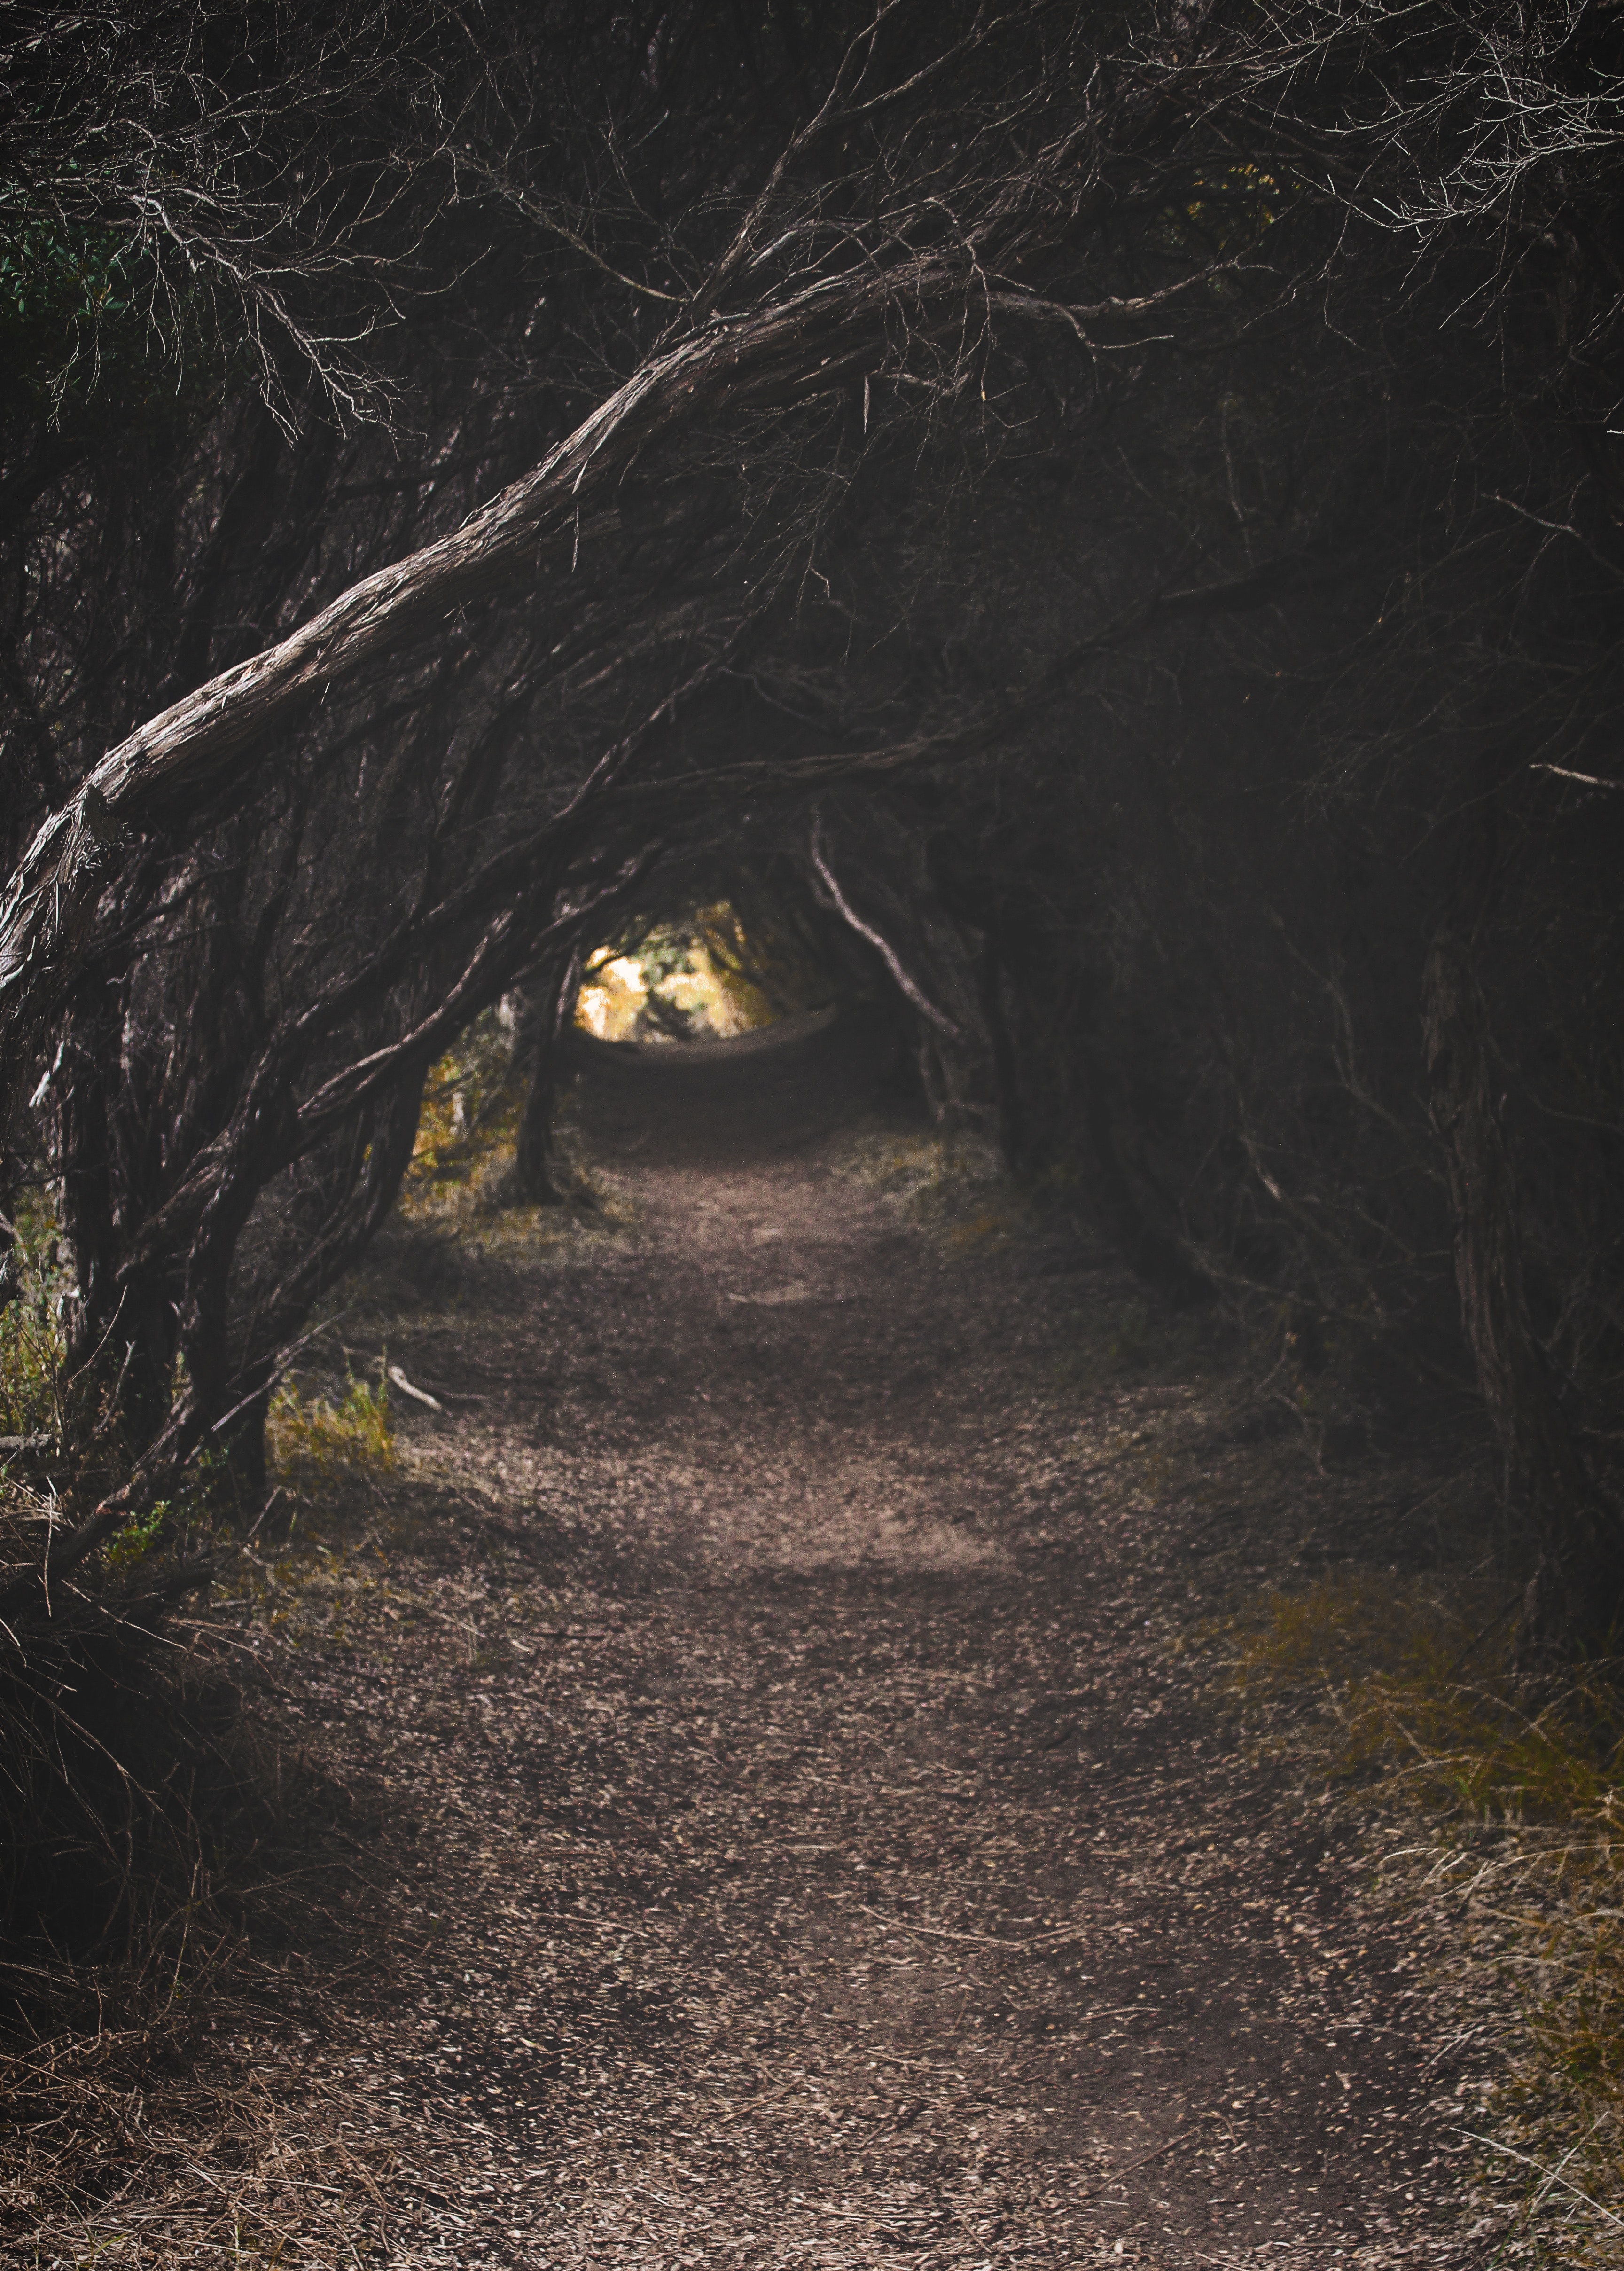
nature, woodland, forest, tree, woody plant, path, darkness, light, atmosphere, sunlight, plant, branch, night, landscape, sky, grass, evening, old growth forest, midnight